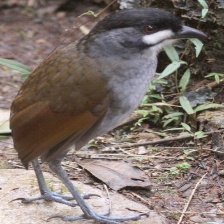
Species: JOCOTOCO ANTPITTA
Scientific name: GRALLARIA RIDGELYI